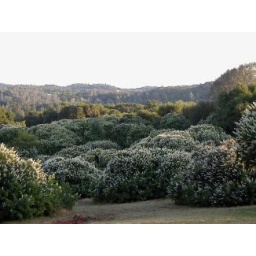
Buckeye tree forest in Spring